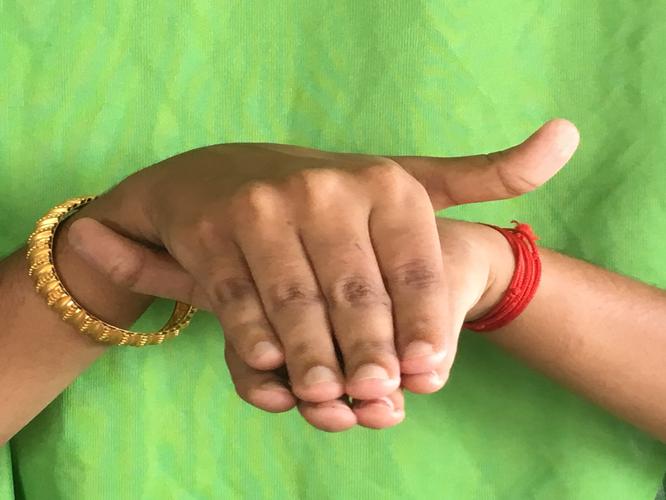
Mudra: Matsya
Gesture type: double_hand